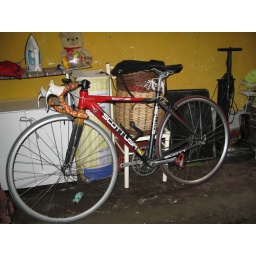
Lucho's bike that sits in the kitchen like a special guest